Itchen Navigation

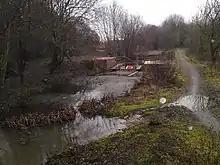
Lock conservation work in progress at Mansbridge Lock

Hollis raised mortgages to pay for improvements, but receipts were down to £1,821 in 1839, the last full year of operation before the London and Southampton Railway opened. The receipts were obtained from tolls, as all freight was moved by independent carriers. At this point, Hollis gave control of the navigation to members of his family. His son managed it until 1841, when a banker called W. W. Bulpett, who was a mortgagee, took over. In 1847 he was given notice to quit by the Hollis family, despite having done a good job, but he refused. F. W. Hollis eventually obtained most of the shares from the other family members, and started legal action to remove Bulpett. Railway competition had caused a sharp drop in receipts, from £1,012 in 1843 to £430 in 1861, and payments to shareholders and mortgagees ceased in 1850 and 1857. In 1863, Bulpett was replaced by Mr Clarke, formerly the manager of the Andover Canal, but Bulpett returned when he won the action brought by Hollis.